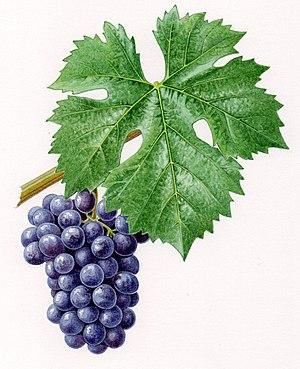
Aquarelle originale pour les Cépages de France (2001)
Le poulsard N est un cépage noir essentiellement du vignoble du Jura, dont il représente plus de 20 % de l'encépagement.